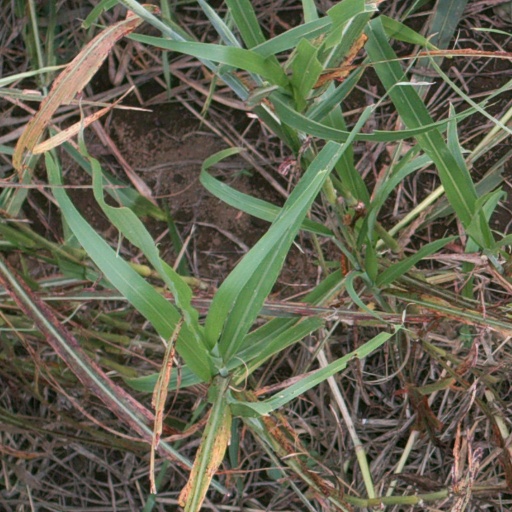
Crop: sorghum